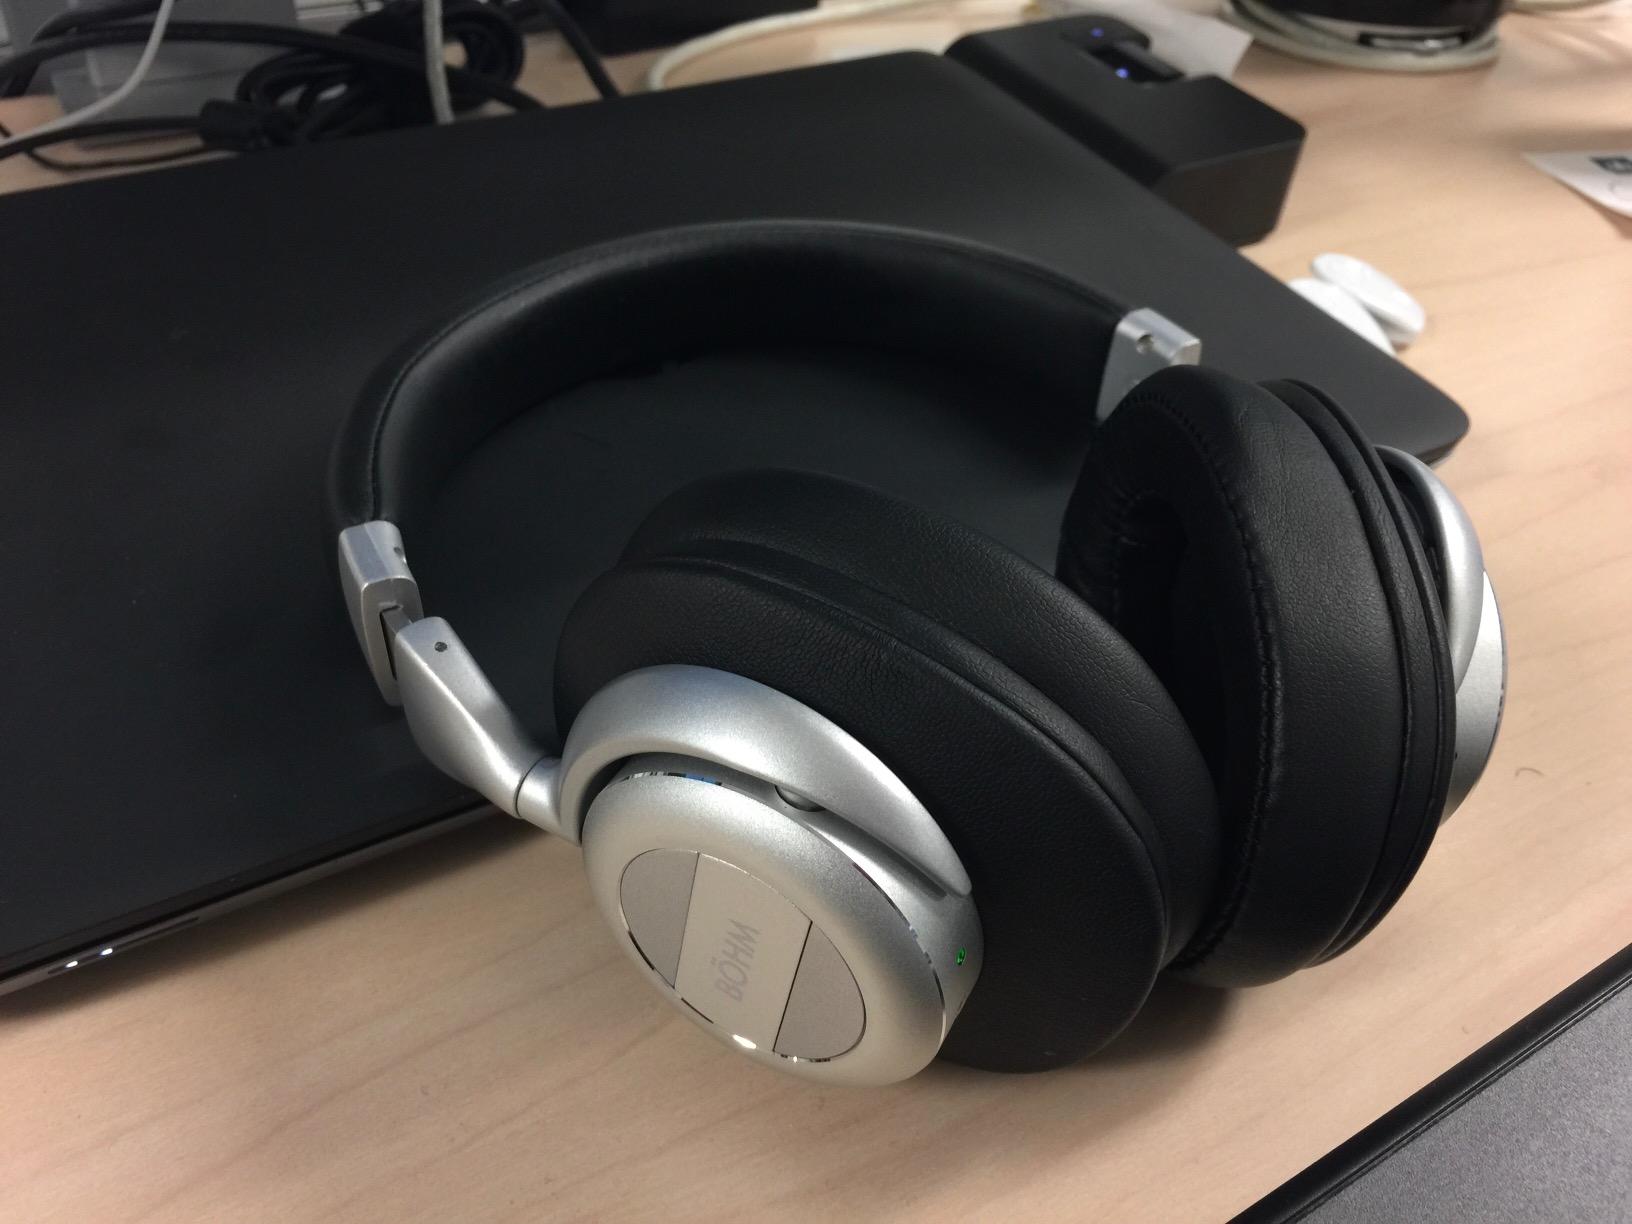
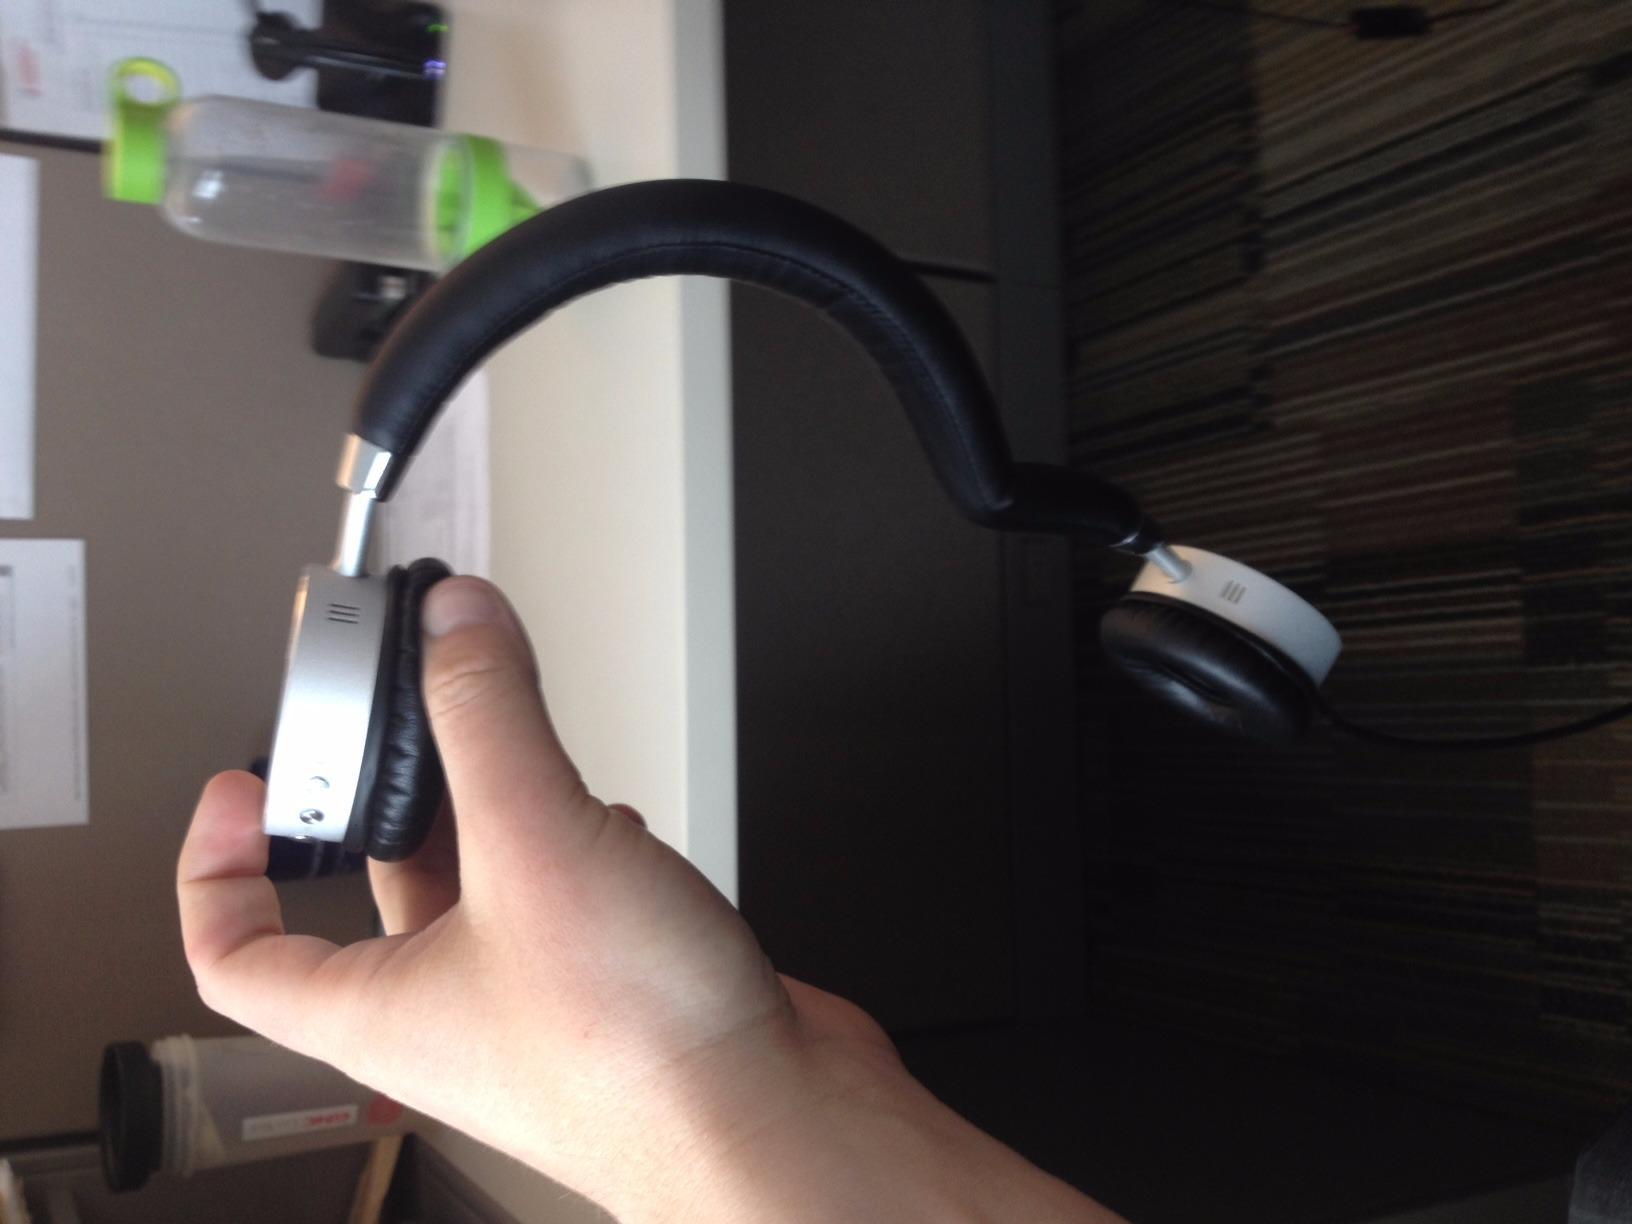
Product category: headphones
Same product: no